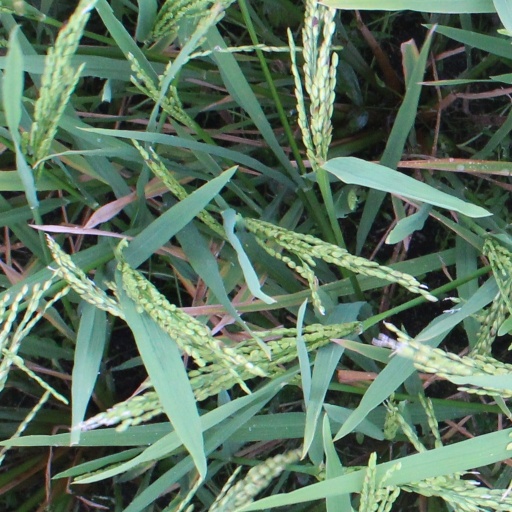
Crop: rice